Battle of Muzaffarabad

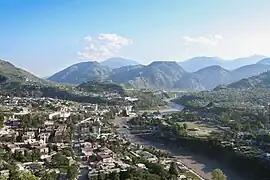

On October 21, 1947, Khurshid Anwar, leader of the Muslim League National Guard, crossed the border into Kashmir with 4,000 Pashtun tribesmen aimed to take Muzaffarabad. The invasion route saw a group of footmen who were experienced with the area cross in columns from Dub Gali, however the bulk of the invasion from the frontier tribesmen crossed via the longer route through Lohar Gali in armoured vehicles and lorries. The invasion caught the Kashmiri defenders by surprise, as they had not anticipated the tribal invasion. The Kashmiri defenders also suffered from mutiny and mass desertion by its Muslim personnel. Brigader Ranijer Singh, overall commander of the front, dispatched the D, E, and F companies of the Second Battalion as reinforcements to defend Domel. Major Hira Lal Atal commanded a mountain artillery battery to provide artillery support. Additional reinforcements from Srinagar were sent although they did not reach Muzaffarabad in time. The Jammu and Kashmir State Forces within the Muzaffarabad were only around 500 strong and were unable to repel the tribal invasion, the town quickly fell opening up the route to Uri and Baramulla.